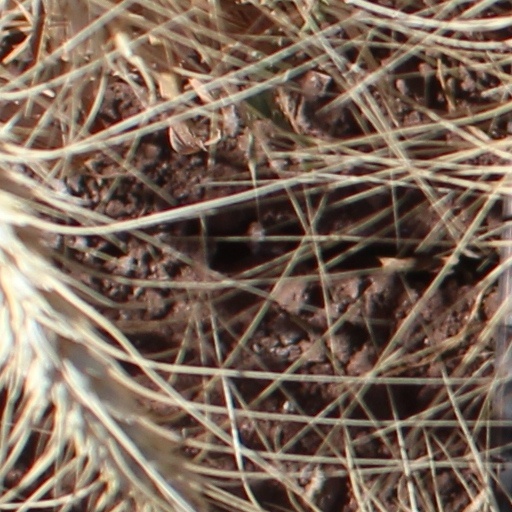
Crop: wheat